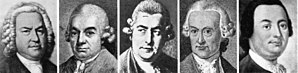
Johann Christoph Friedrich Bach / Liv og gerning
J.S. Bach og hans sønner rangeret efter den traditionelle opfattelse af deres musikalske betydning. Fra venstre mod højre: Johann Sebastian, Carl Philipp Emanuel, Johann Christian, Wilhelm Friedemann og Johann Christoph Friedrich.
Johann Christoph Friedrich Bach var en tysk komponist og den næstyngste af Johann Sebastian Bachs fire komponerende sønner.